Catalonia

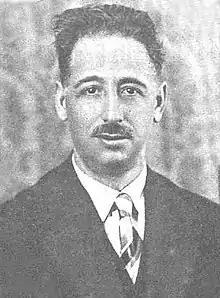
Lluís Companys, second president of the Generalitat of Catalonia between 1933 and 1940, executed by Franco's regime

Catalonia is a showcase of European landscapes on a small scale. Just over hosting a variety of substrates, soils, climates, directions, altitudes and distances to the sea. The area is of great ecological diversity and a remarkable wealth of landscapes, habitats and species.